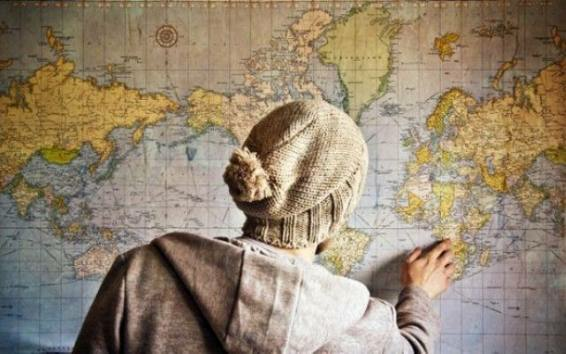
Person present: Yes